ICE Cubes Service

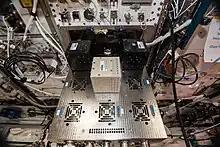
Image of the ICE Cubes facility in the ISS' "Columbus" module. In this picture, the ICF Framework is half out of the ICF Container and three 1U Experiment Cubes are plugged onto the Framework.

One of the ISU Experiment Cubes, Hydra-2, was a research experiment on methane-producing microorganisms to investigate their activity in microgravity conditions. Researchers hope these microorganisms could be used for biomining of asteroids to produce methane to fuel future space missions. Hydra-2 returned to Earth in January 2019.